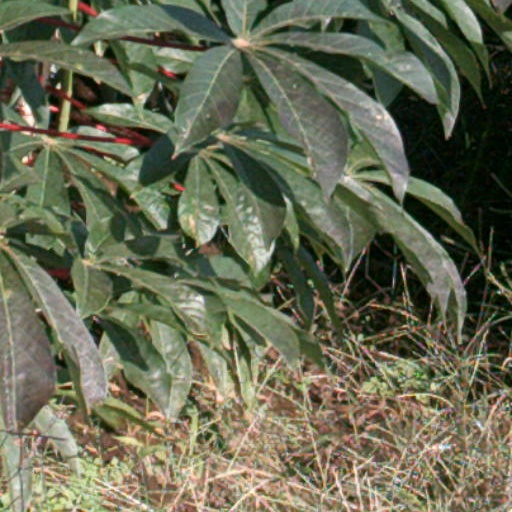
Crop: cassava